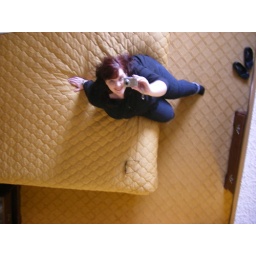
More porno mirrors above the beds